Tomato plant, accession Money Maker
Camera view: horizontal (90 deg, fisheye); turntable rotation: 60 degrees
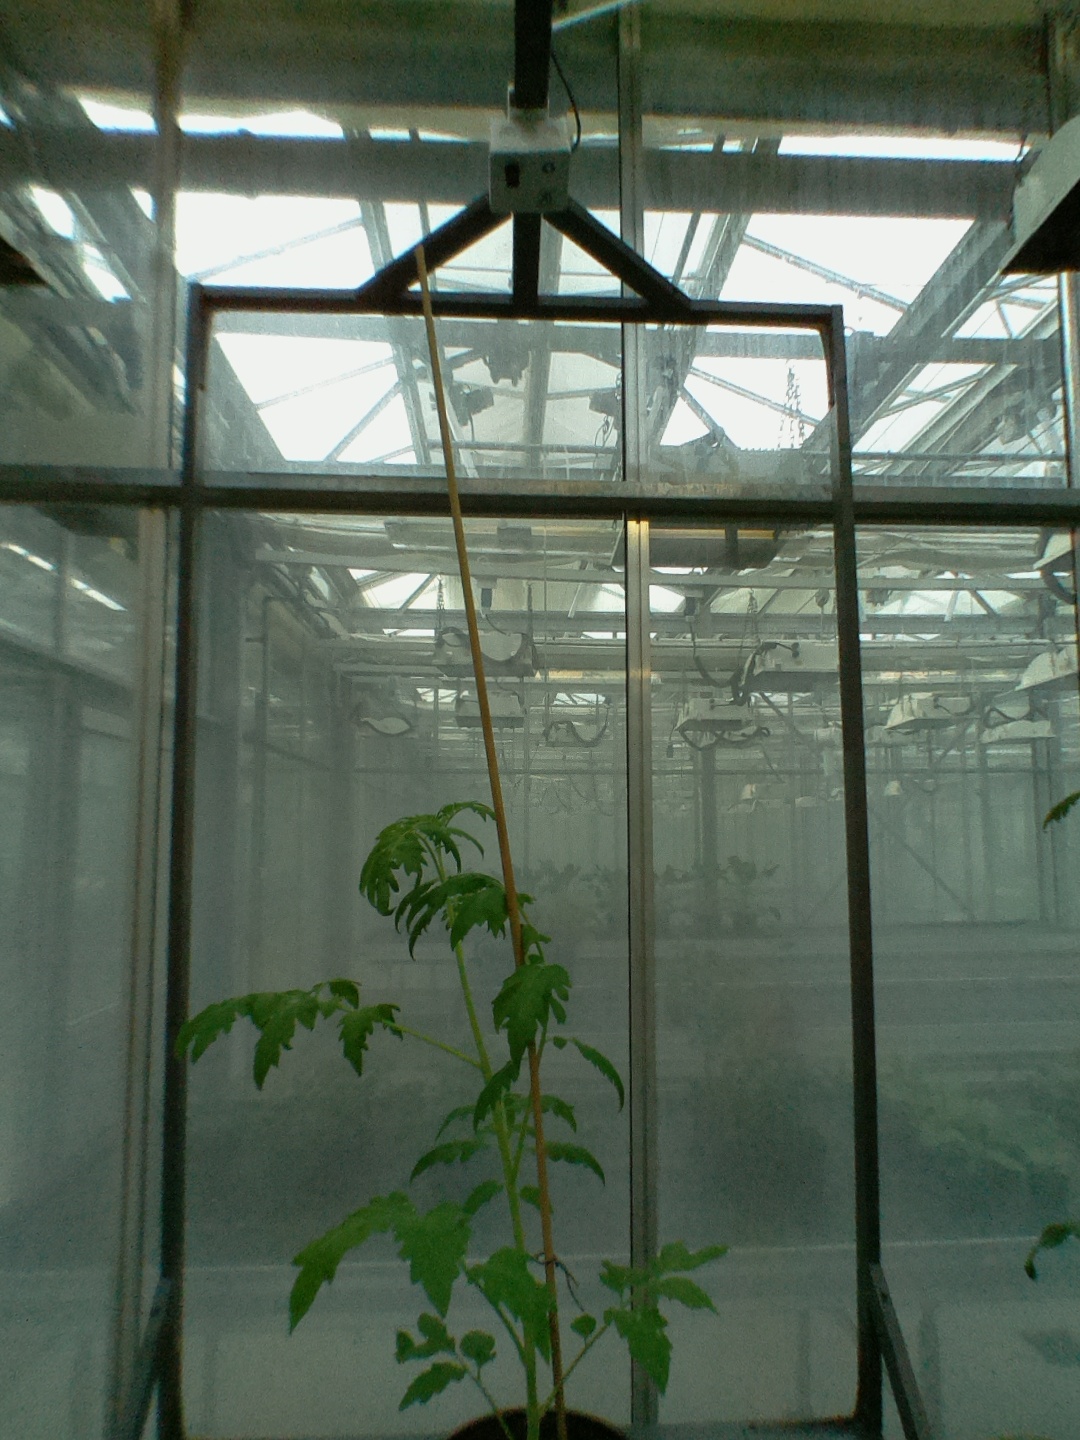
BBCH growth stage 14: 8 of true leaves visible